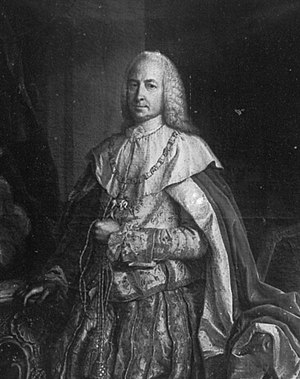
Friedrich Ludwig von Dehn
Friedrich Ludwig von Dehn. Sort/hvid-gengivelse af Fuchs' portræt (1766)
Friedrich Ludwig greve von Dehn var en dansk-tysk godsejer, gehejmeråd og bygherre for Dehns Palæ beliggende i Frederiksstaden i København. Han var dansk statholder i hertugdømmerne Slesvig og Holsten 1762-68.